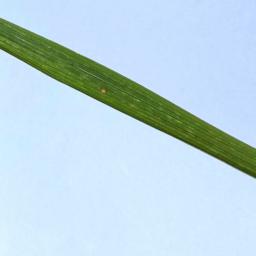
Label: Rice___Leaf_Blast